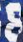
Number: 8